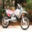
Label: motorcycle